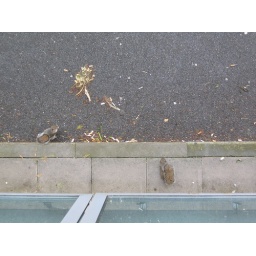
I was bored in the kitchen and decided to play with the squirrels by throwing grapes out of the window.